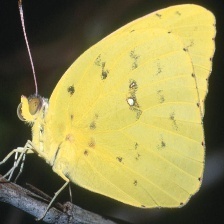
Species: CLOUDED SULPHUR
Butterfly family (ImageNet category): sulphur_butterfly